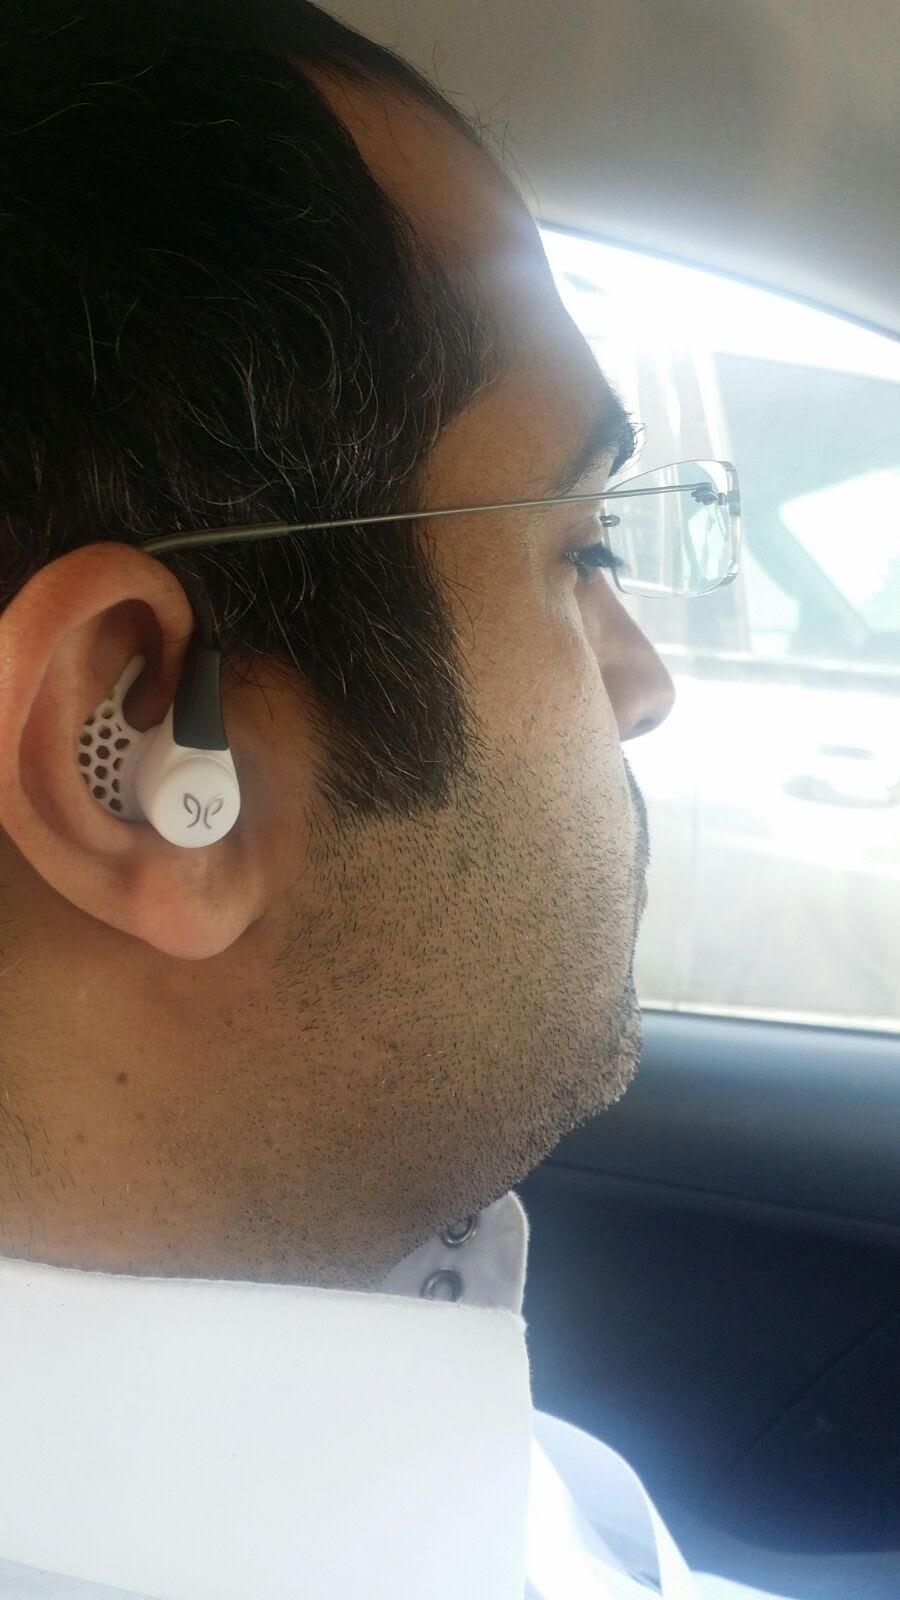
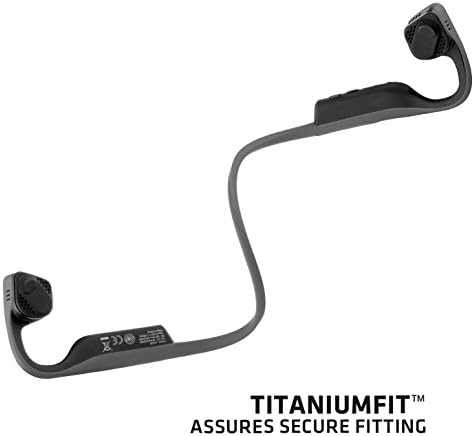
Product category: headphones
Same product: no